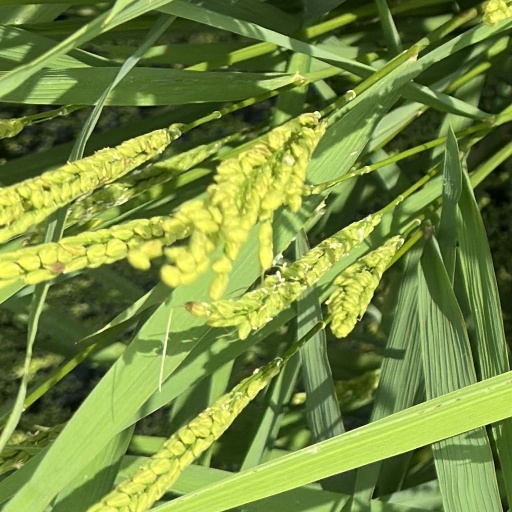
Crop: rice